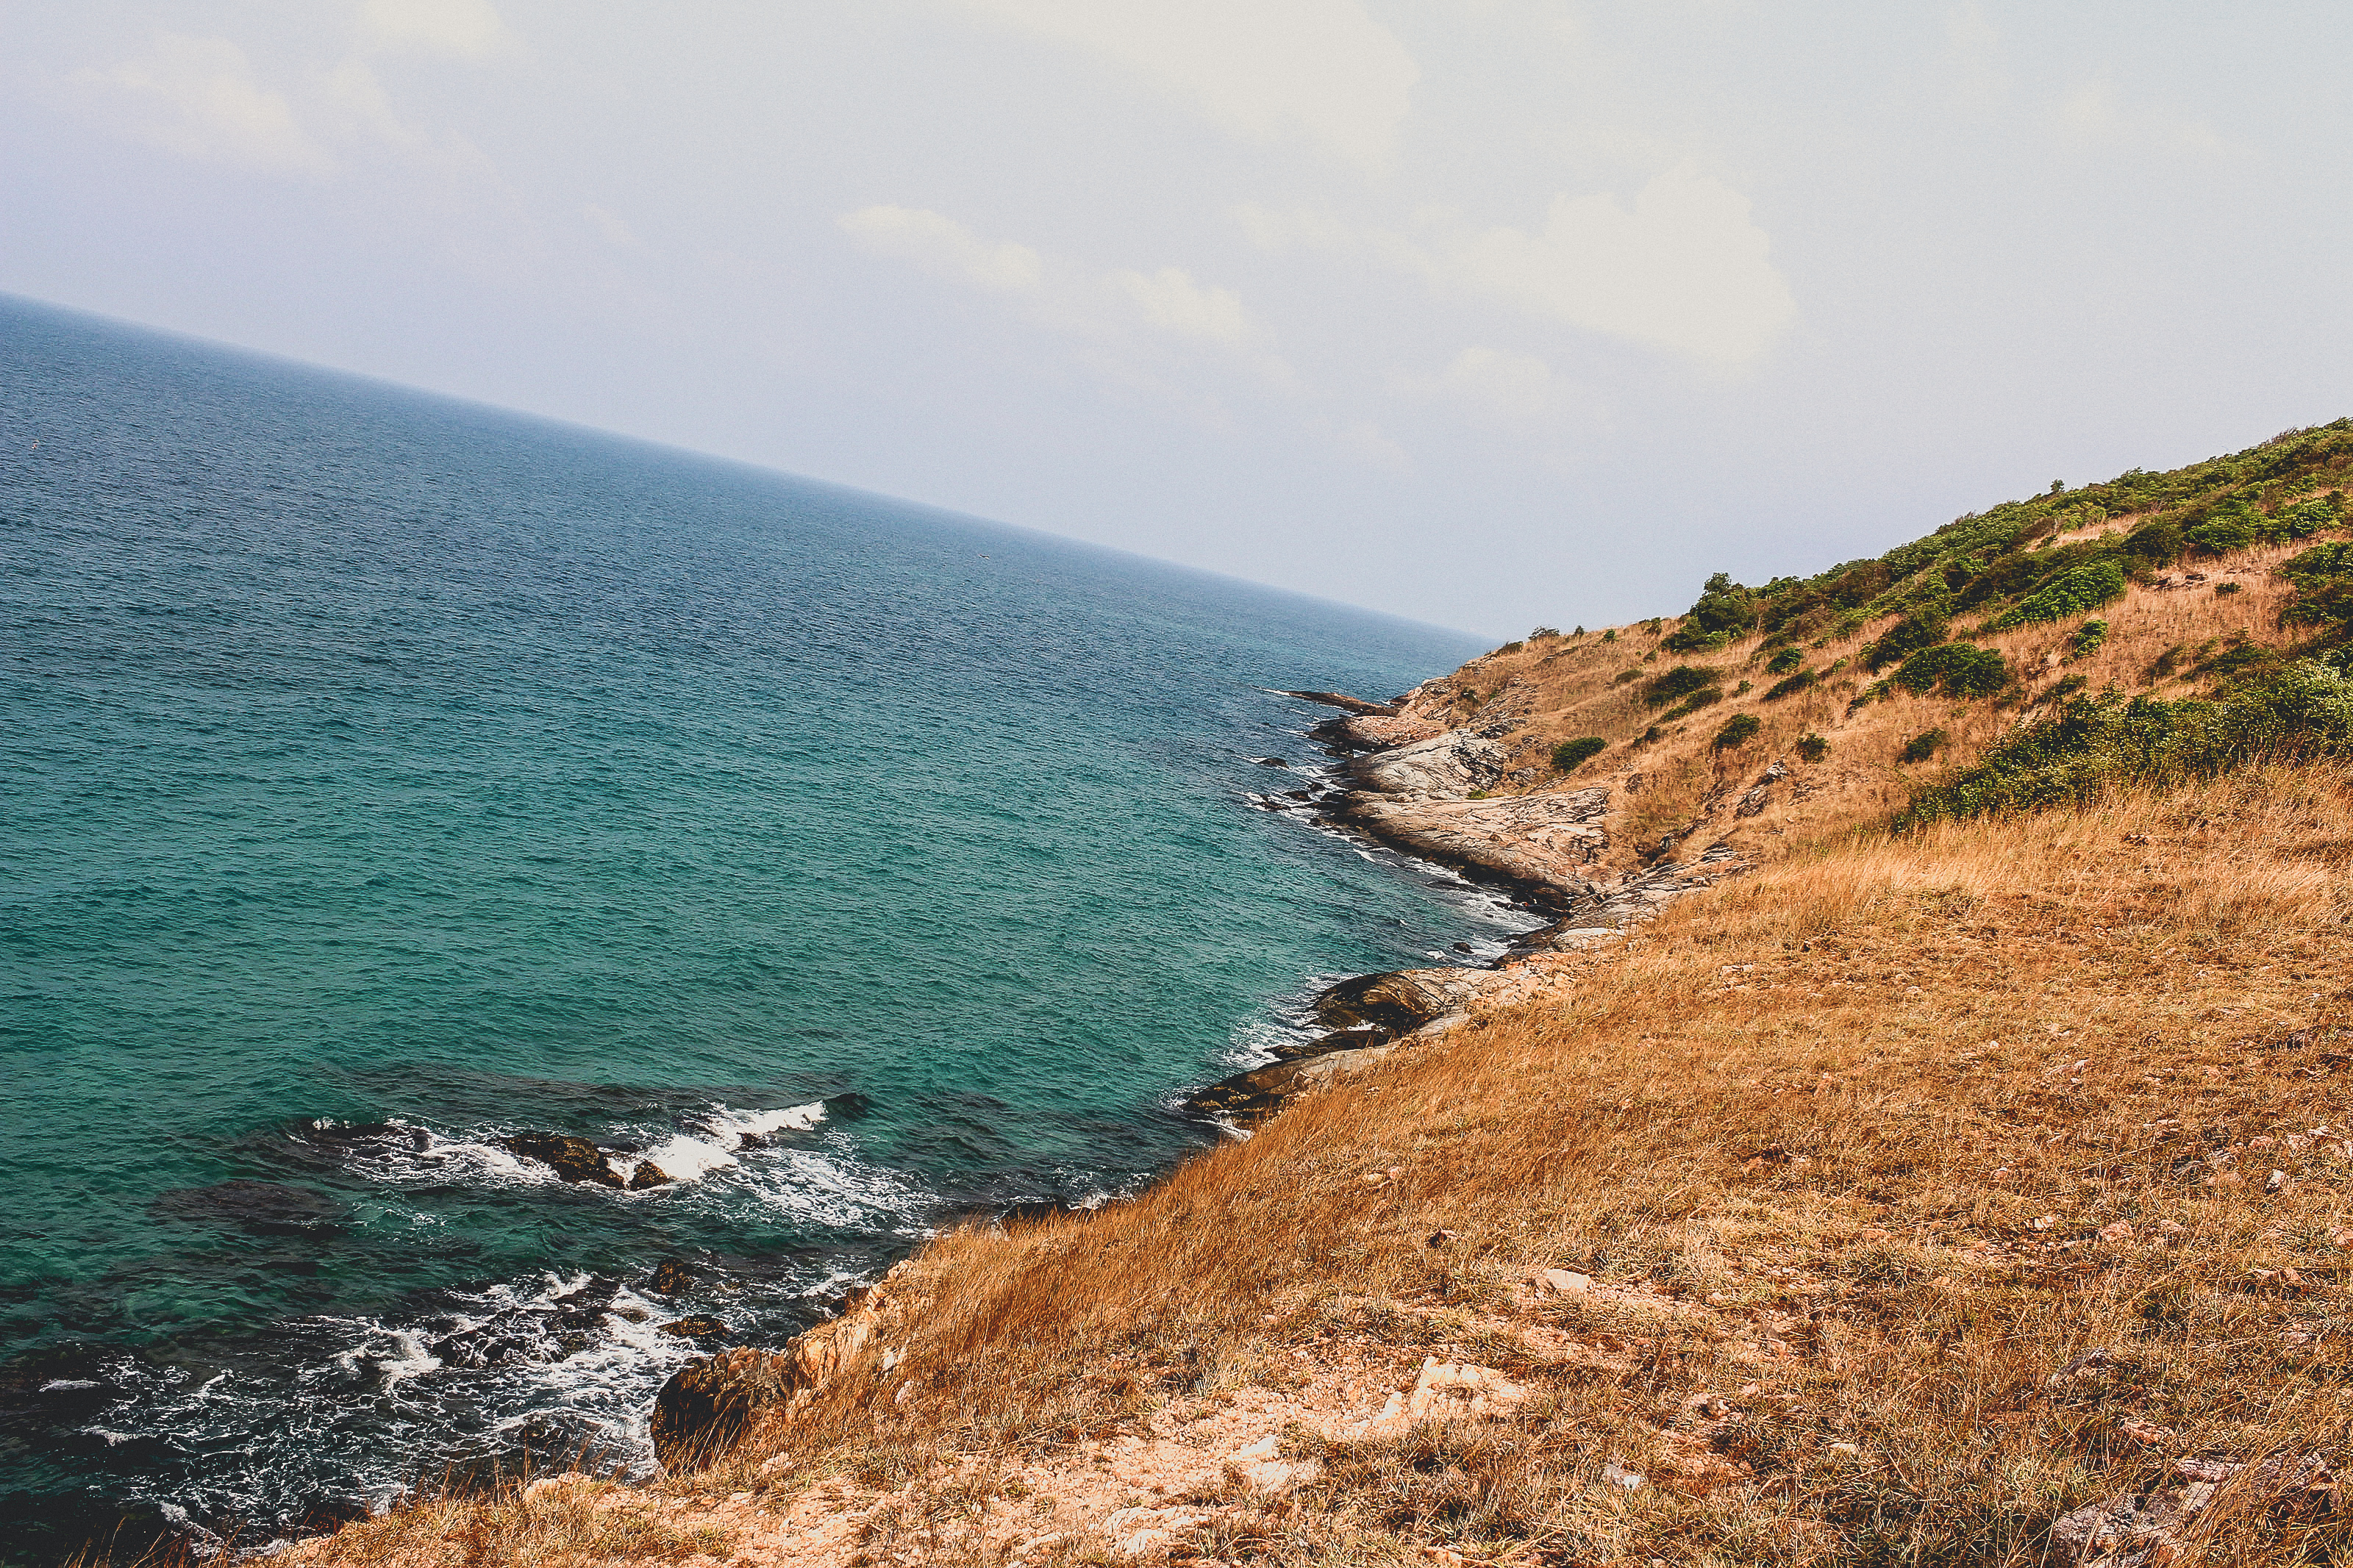
thailand, nature, sea, landscape, travel, summer, background, sky, beautiful, water, ocean, beach, rayong, blue, park, khao, ya, national, view, seascape, rock, wave, samet, vacation, natural, tourism, coast, sand, bay, shore, headland, coastal and oceanic landforms, cliff, promontory, terrain, cape, klippe, cove, peninsula, hill